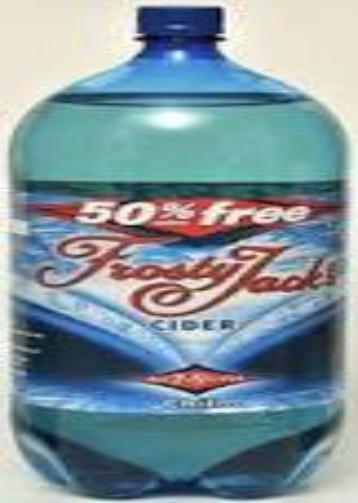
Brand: Frosty Jack Cider
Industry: Food